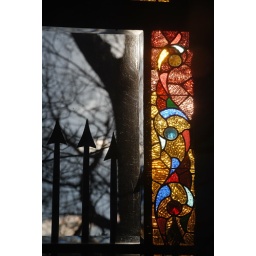
Stained glass windows in the Henry Shaw Mausoleum. Missouri Botanical Gardens